Ben Elton

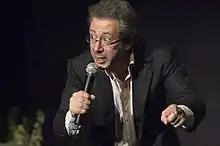
Elton in 2009

Benjamin Charles Elton (born May 1959) is a British actor, author, comedian, director, lyricist and playwright. One of the major figures in the alternative comedy movement of the 1980s, his early stand-up style was left-wing political satire. He co-wrote the sitcoms "The Young Ones", "Blackadder" and "Mr. Bean", and was the sole writer for other sitcoms such as "Filthy Rich & Catflap", "The Thin Blue Line" and "Upstart Crow". He has published many novels in dystopian, comedy, and crime genres, as well as written the musicals "The Beautiful Game" (2000), "We Will Rock You" (2002), "Tonight's the Night" (2003), and "Love Never Dies" (2010).